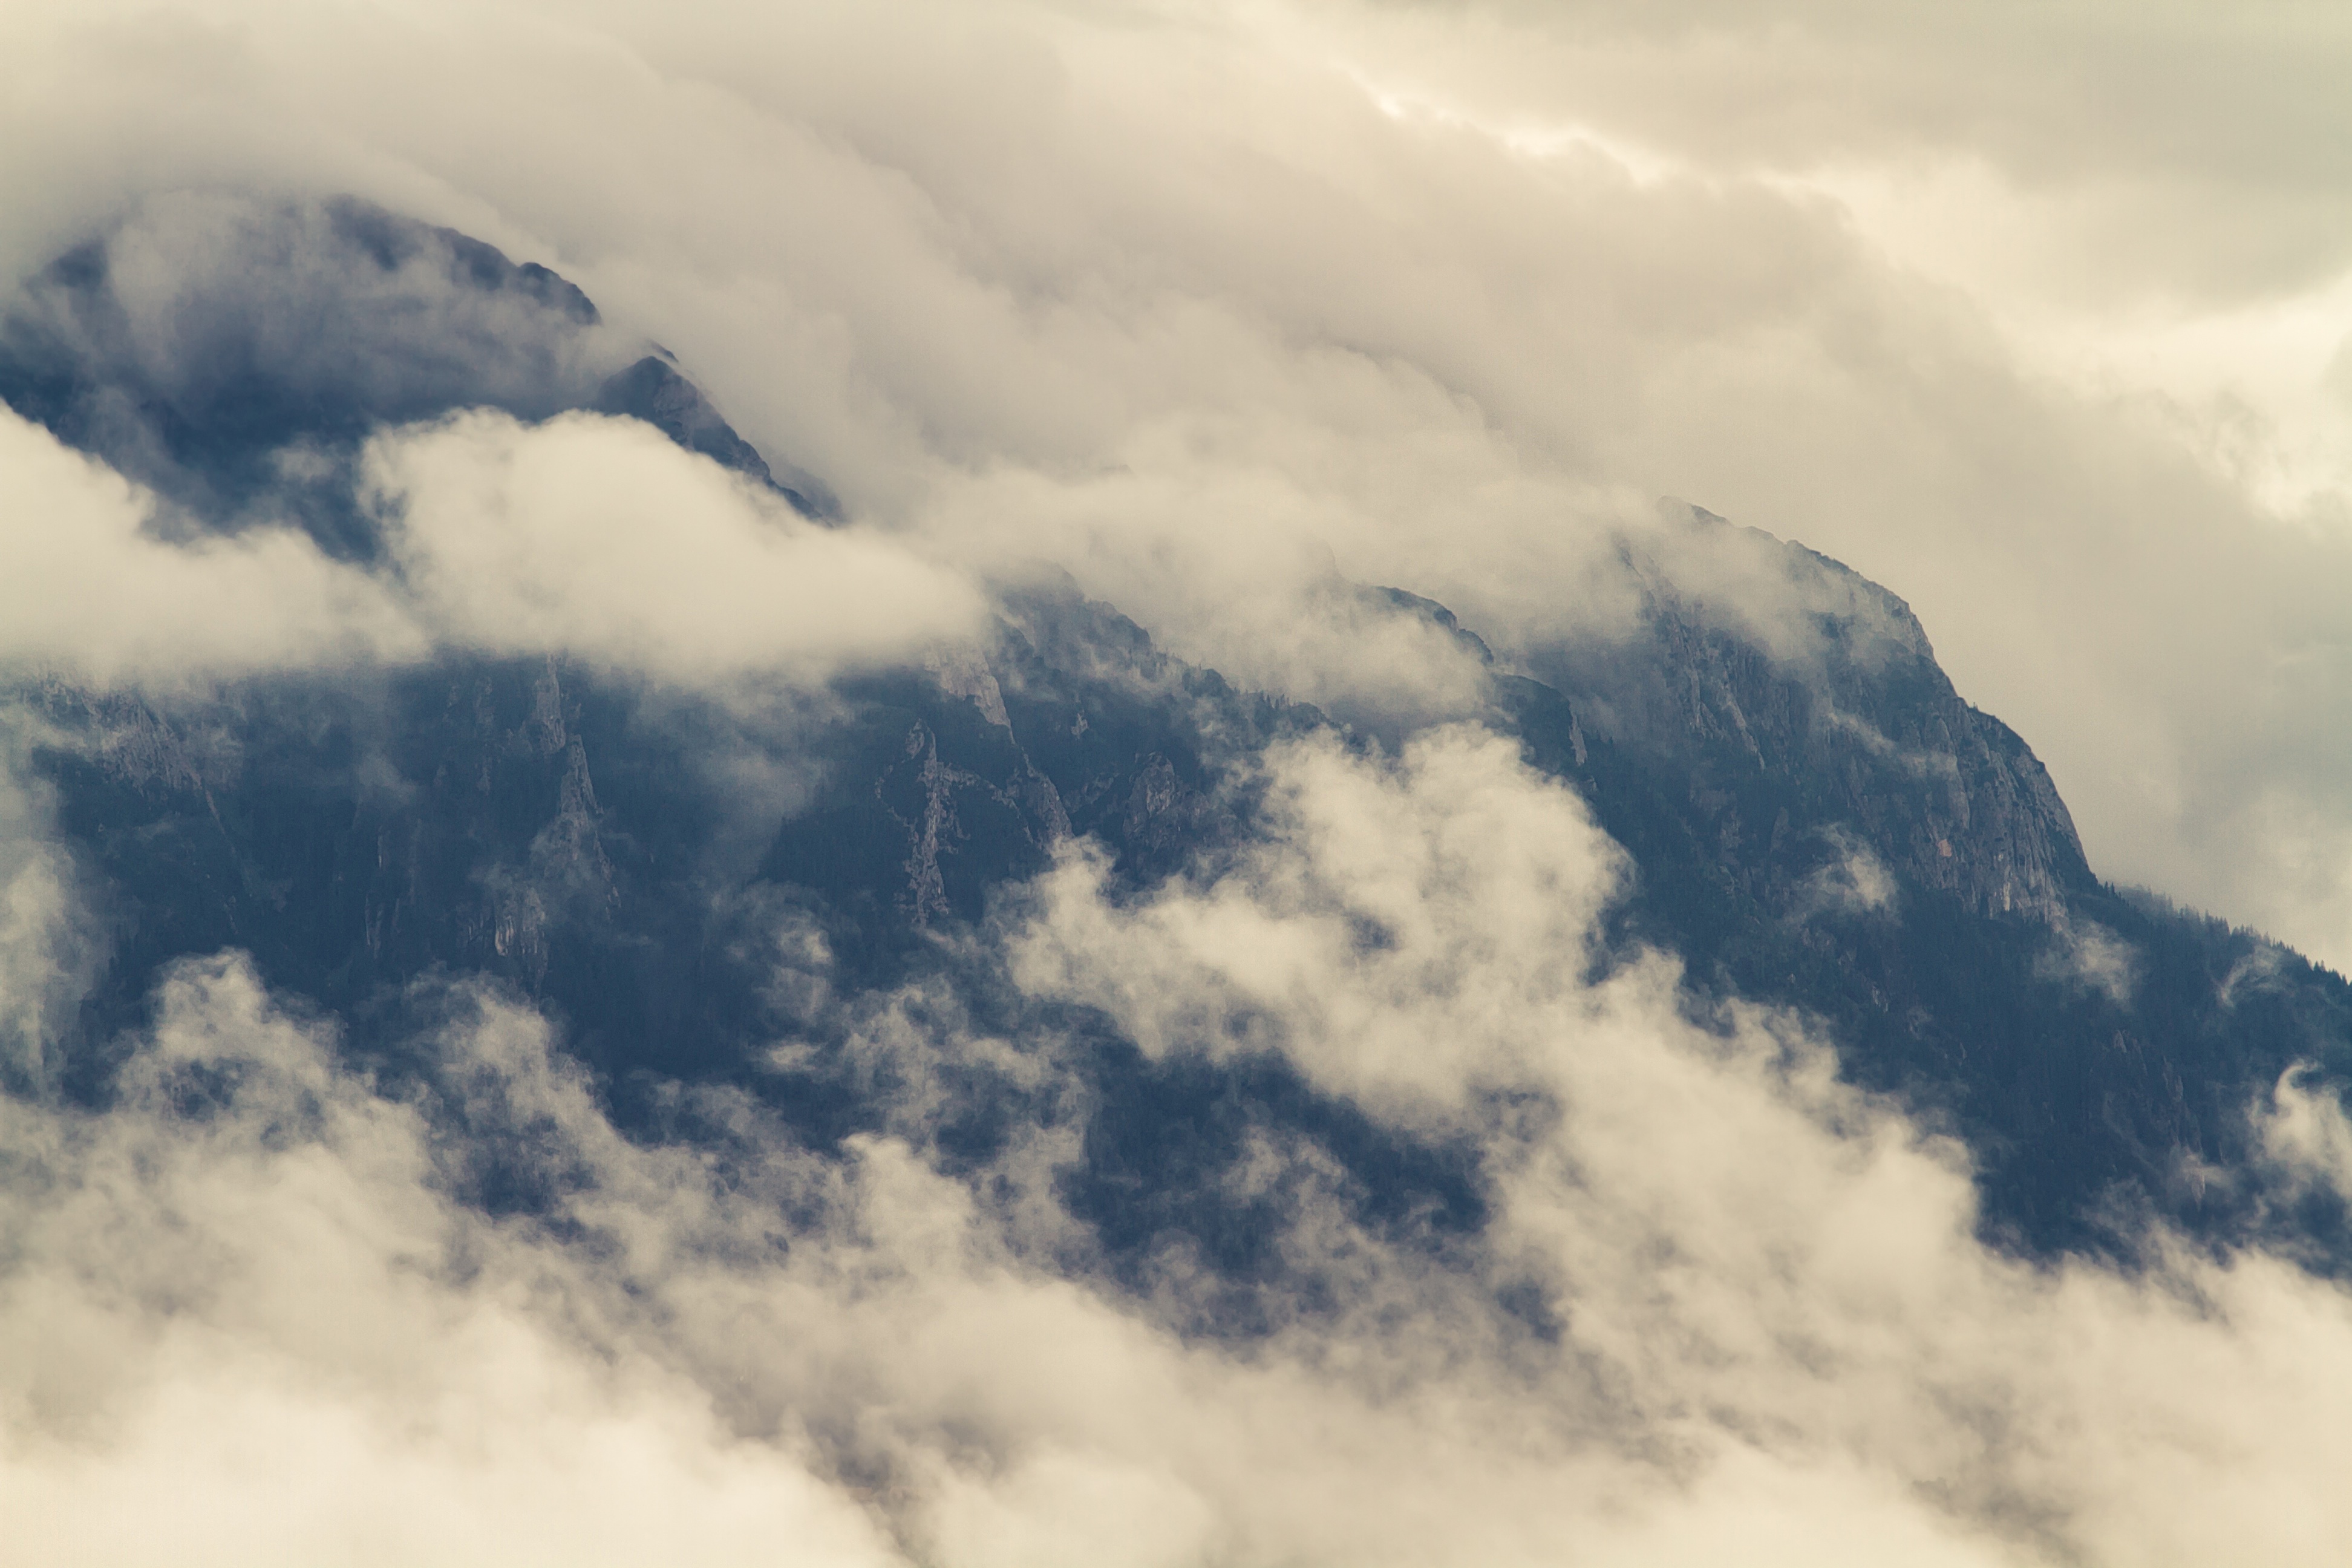
nature, mountain, cloud, sky, sunlight, hill, atmosphere, weather, cumulus, meteorological phenomenon, atmospheric phenomenon, atmosphere of earth